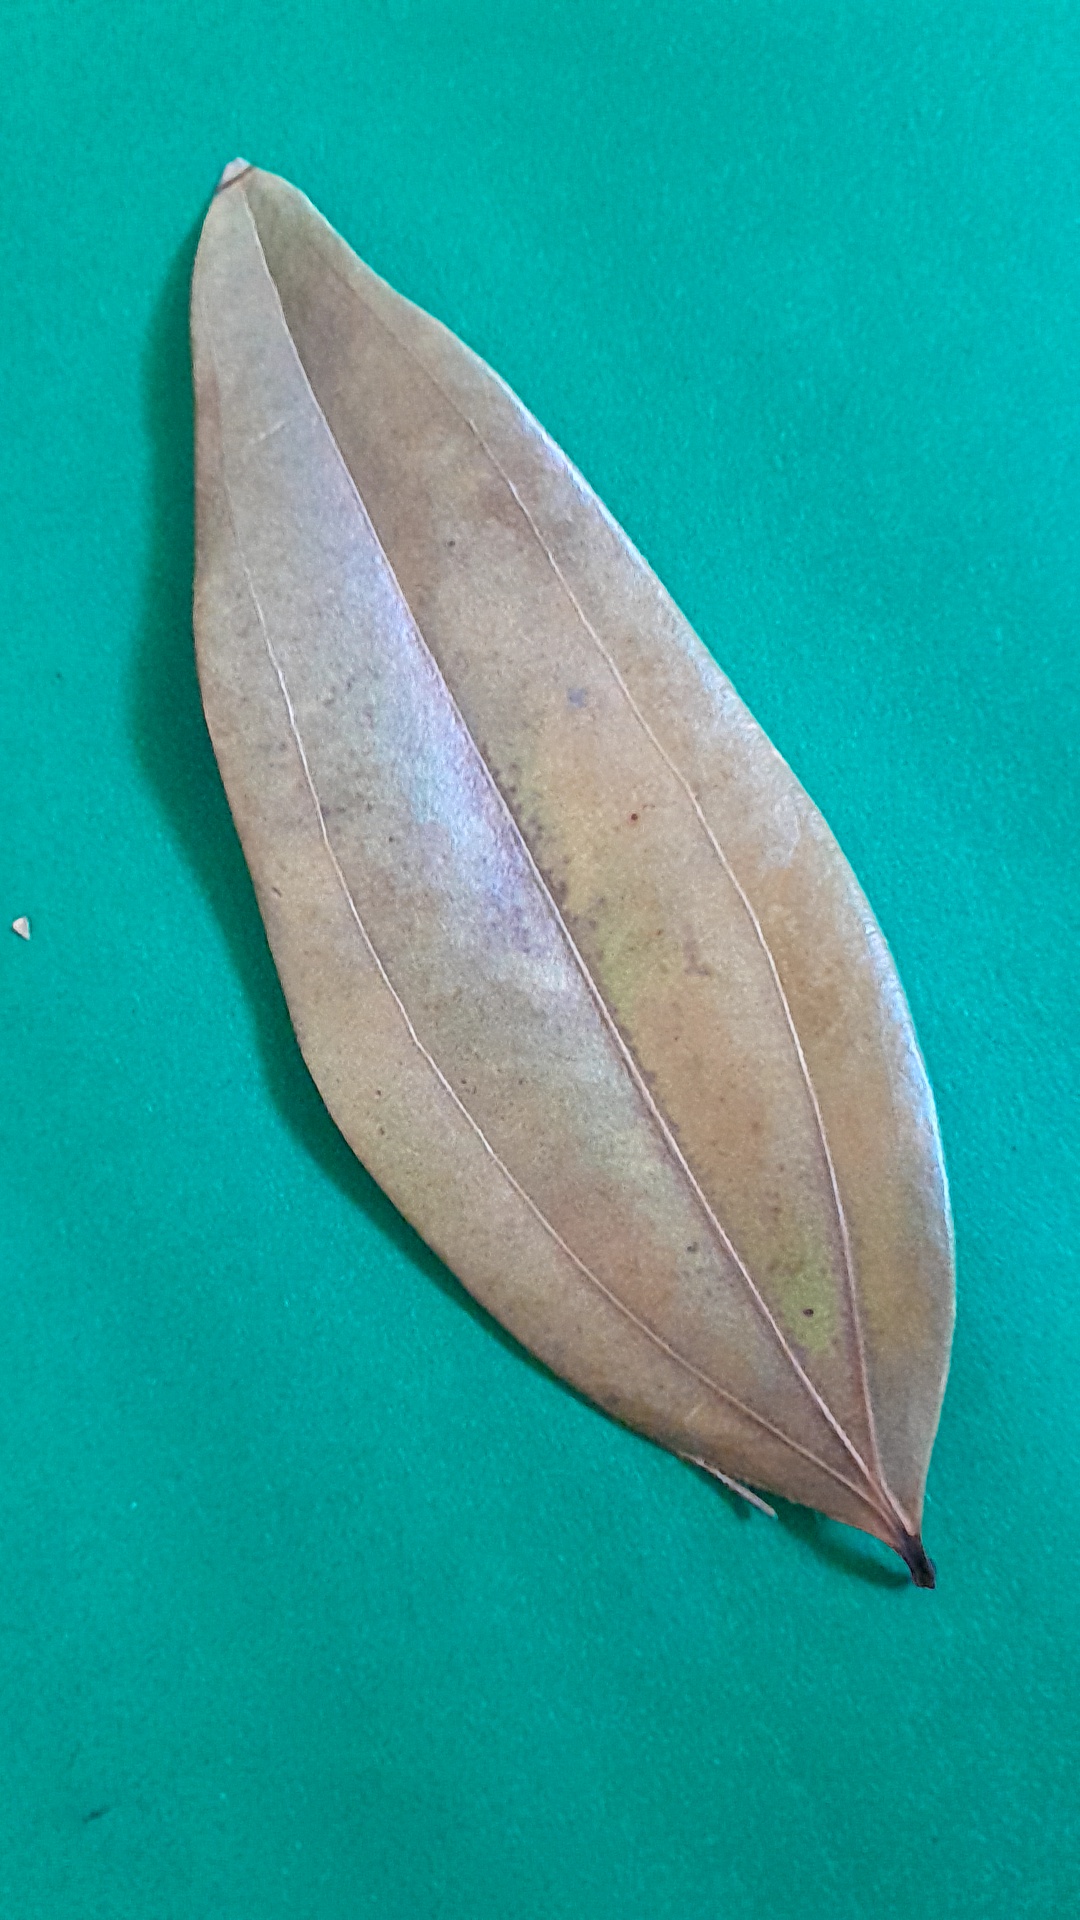
Label: Dry Leaf